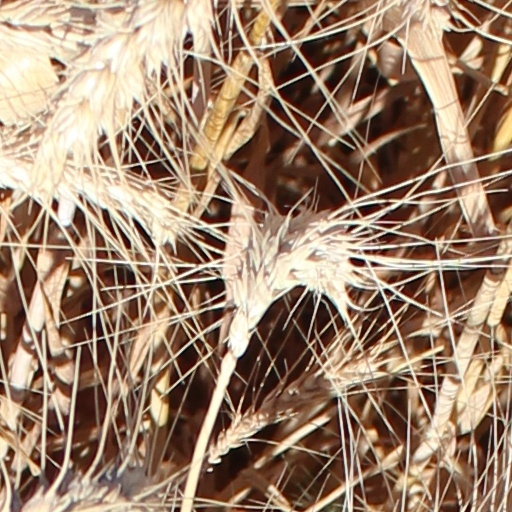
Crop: wheat